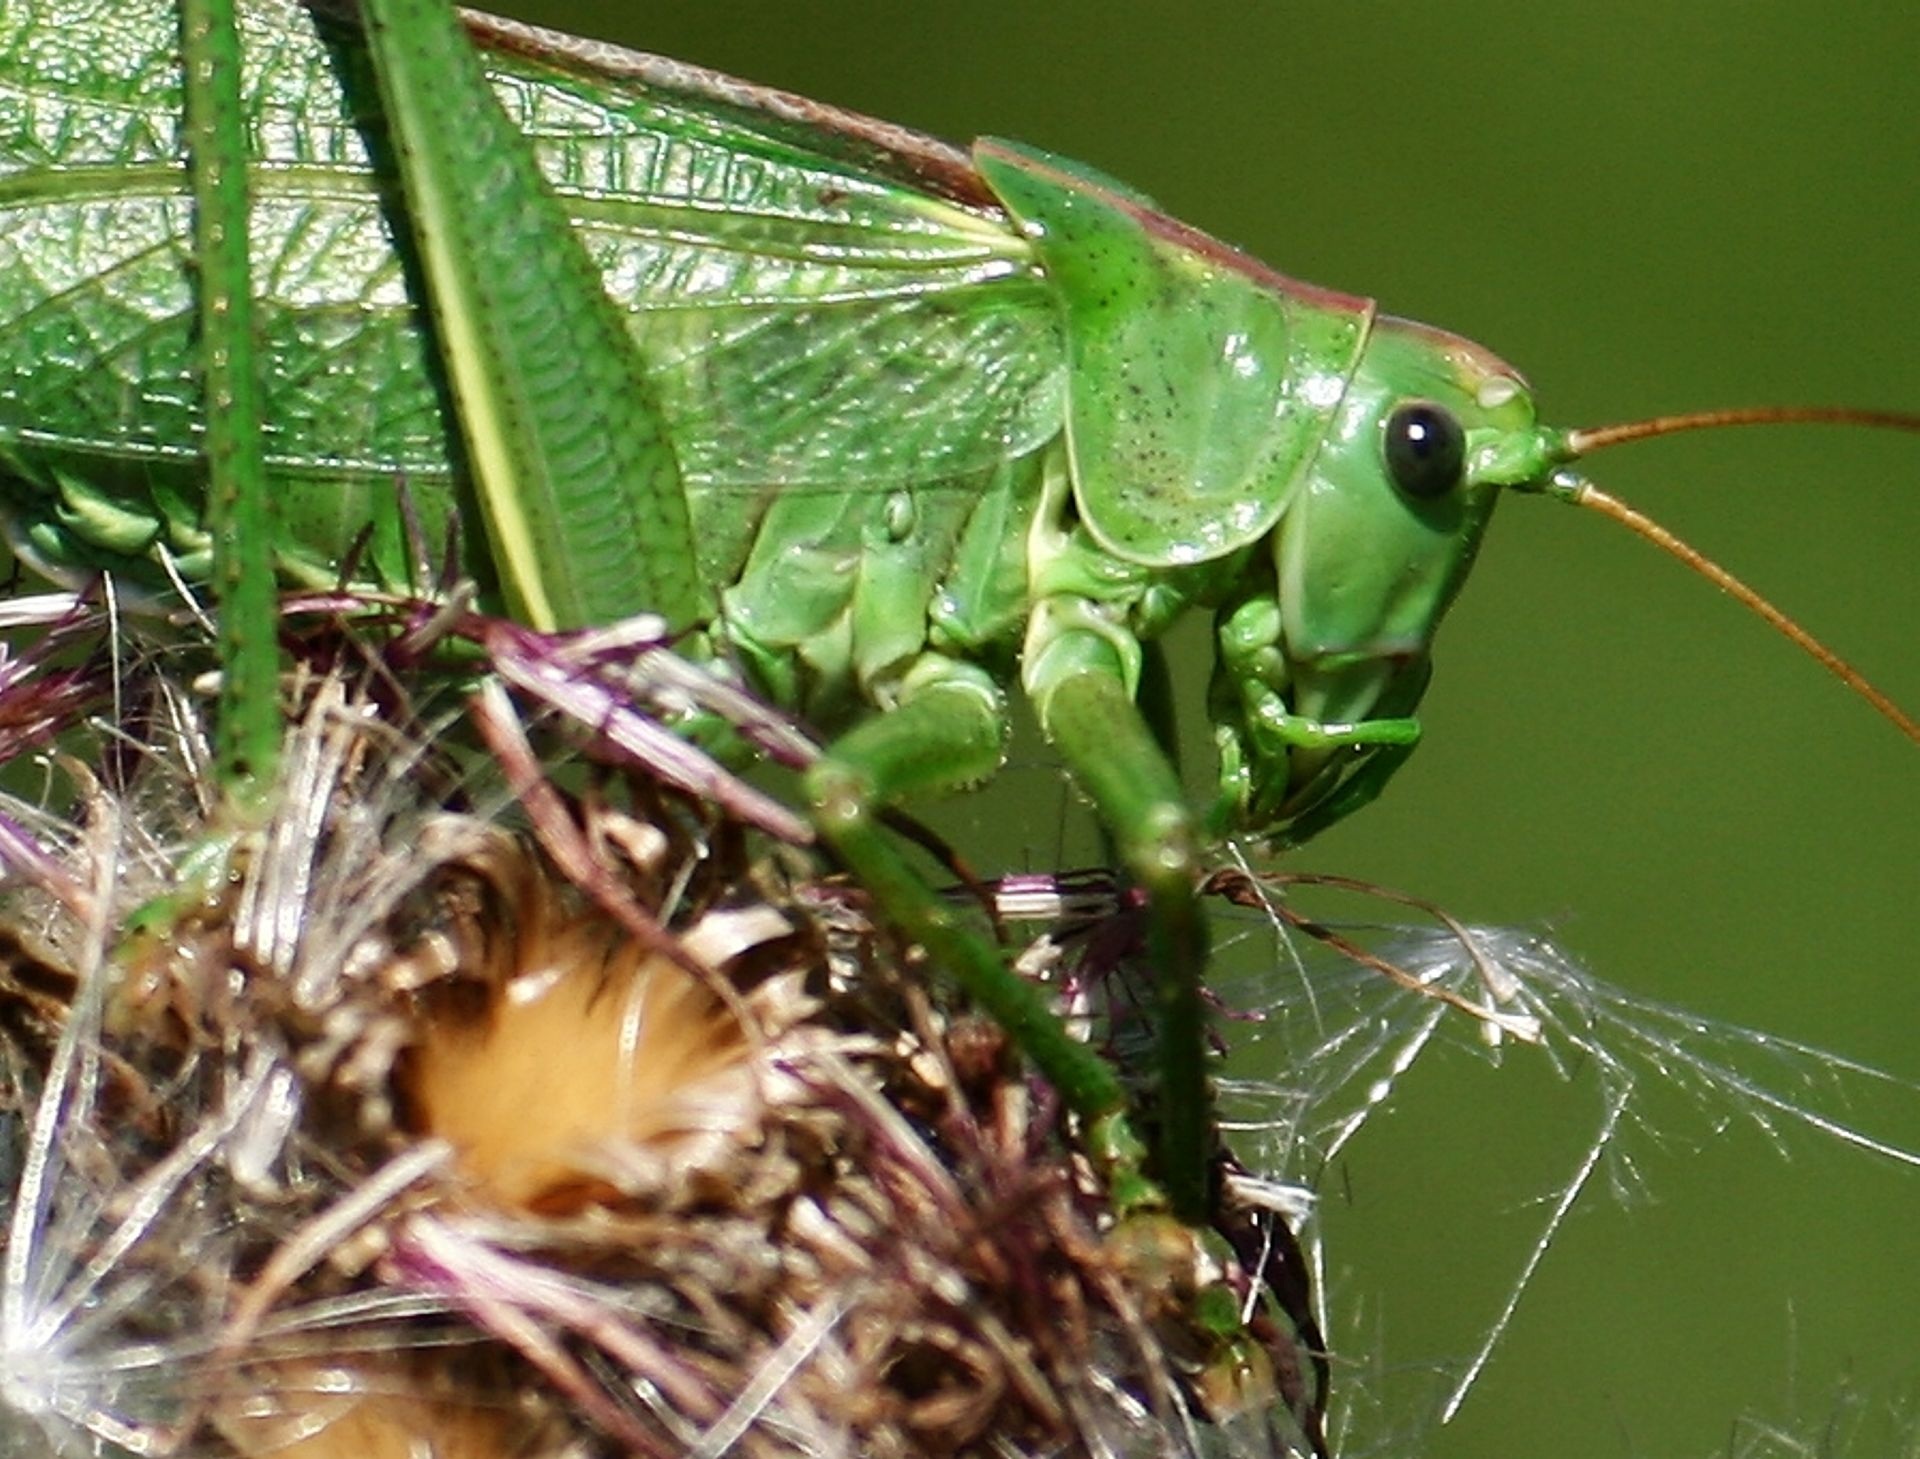
nature, meadow, green, insect, macro, fauna, invertebrate, close up, grasshopper, macro photography, arthropod, cricket like insect